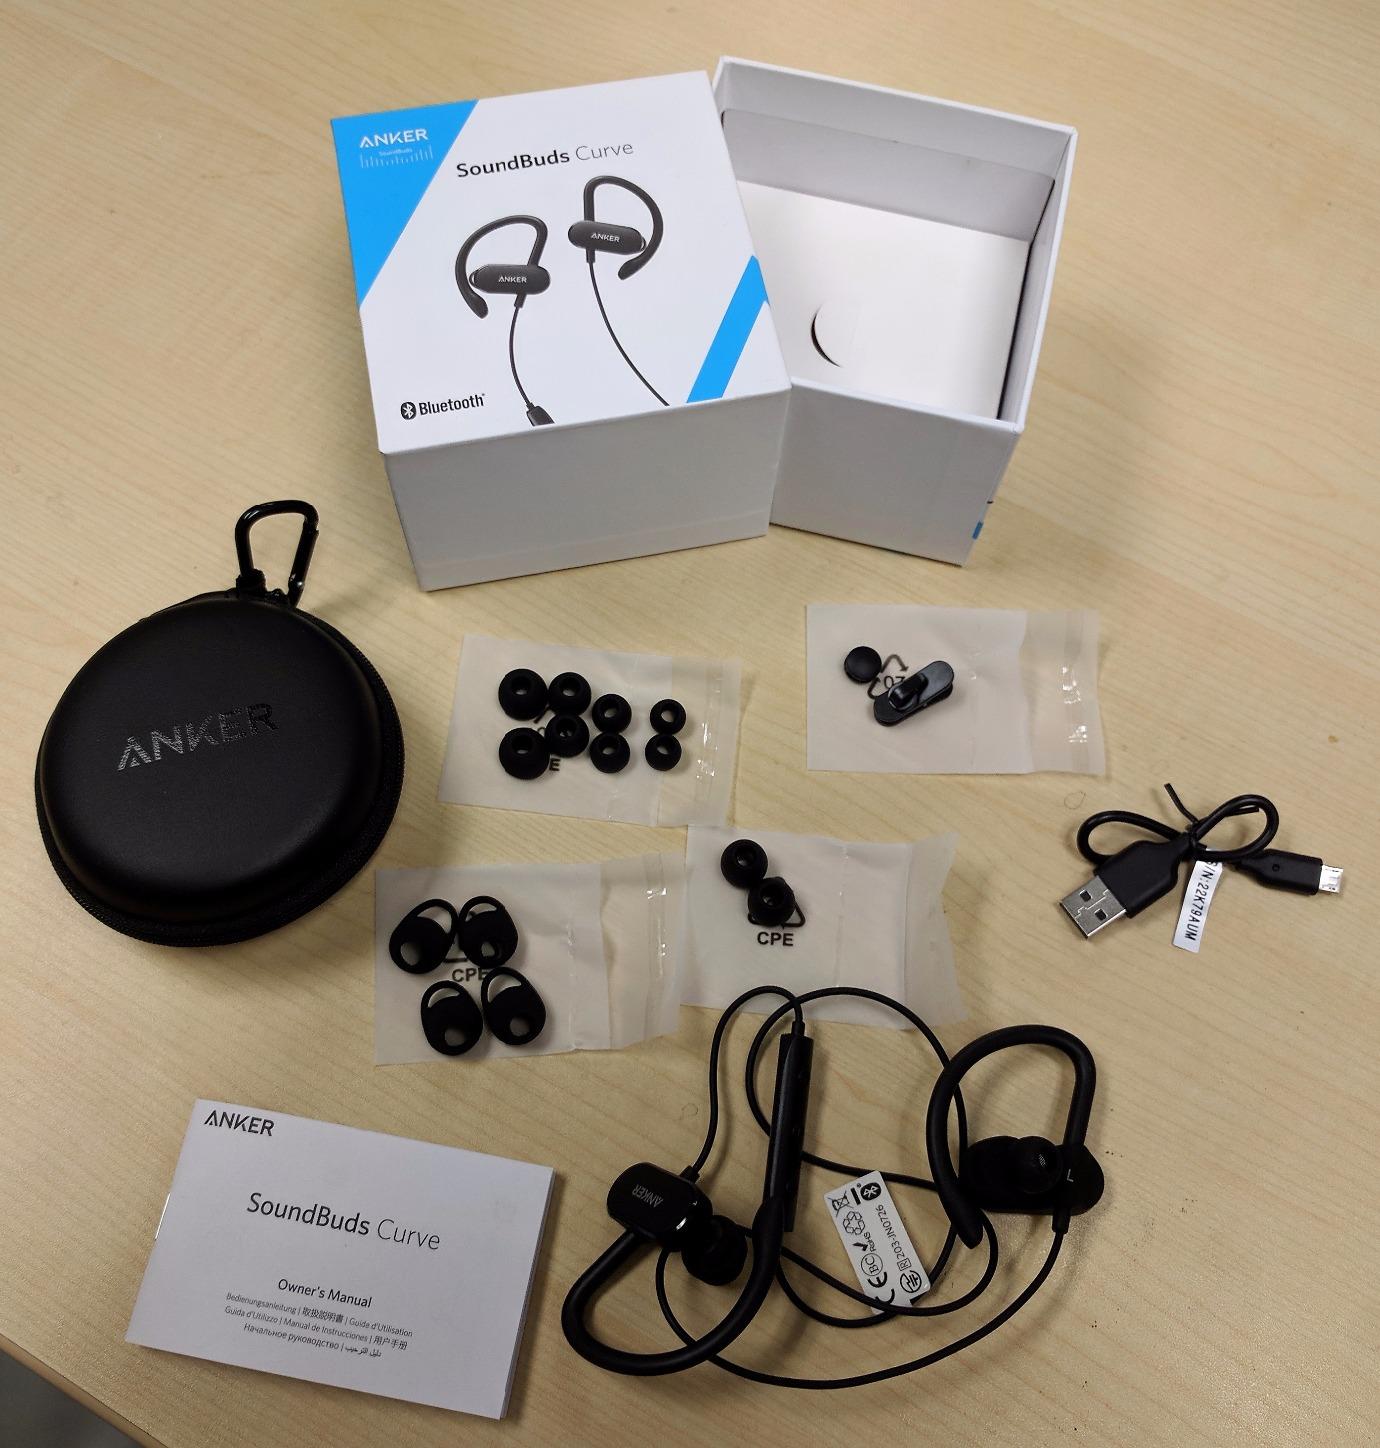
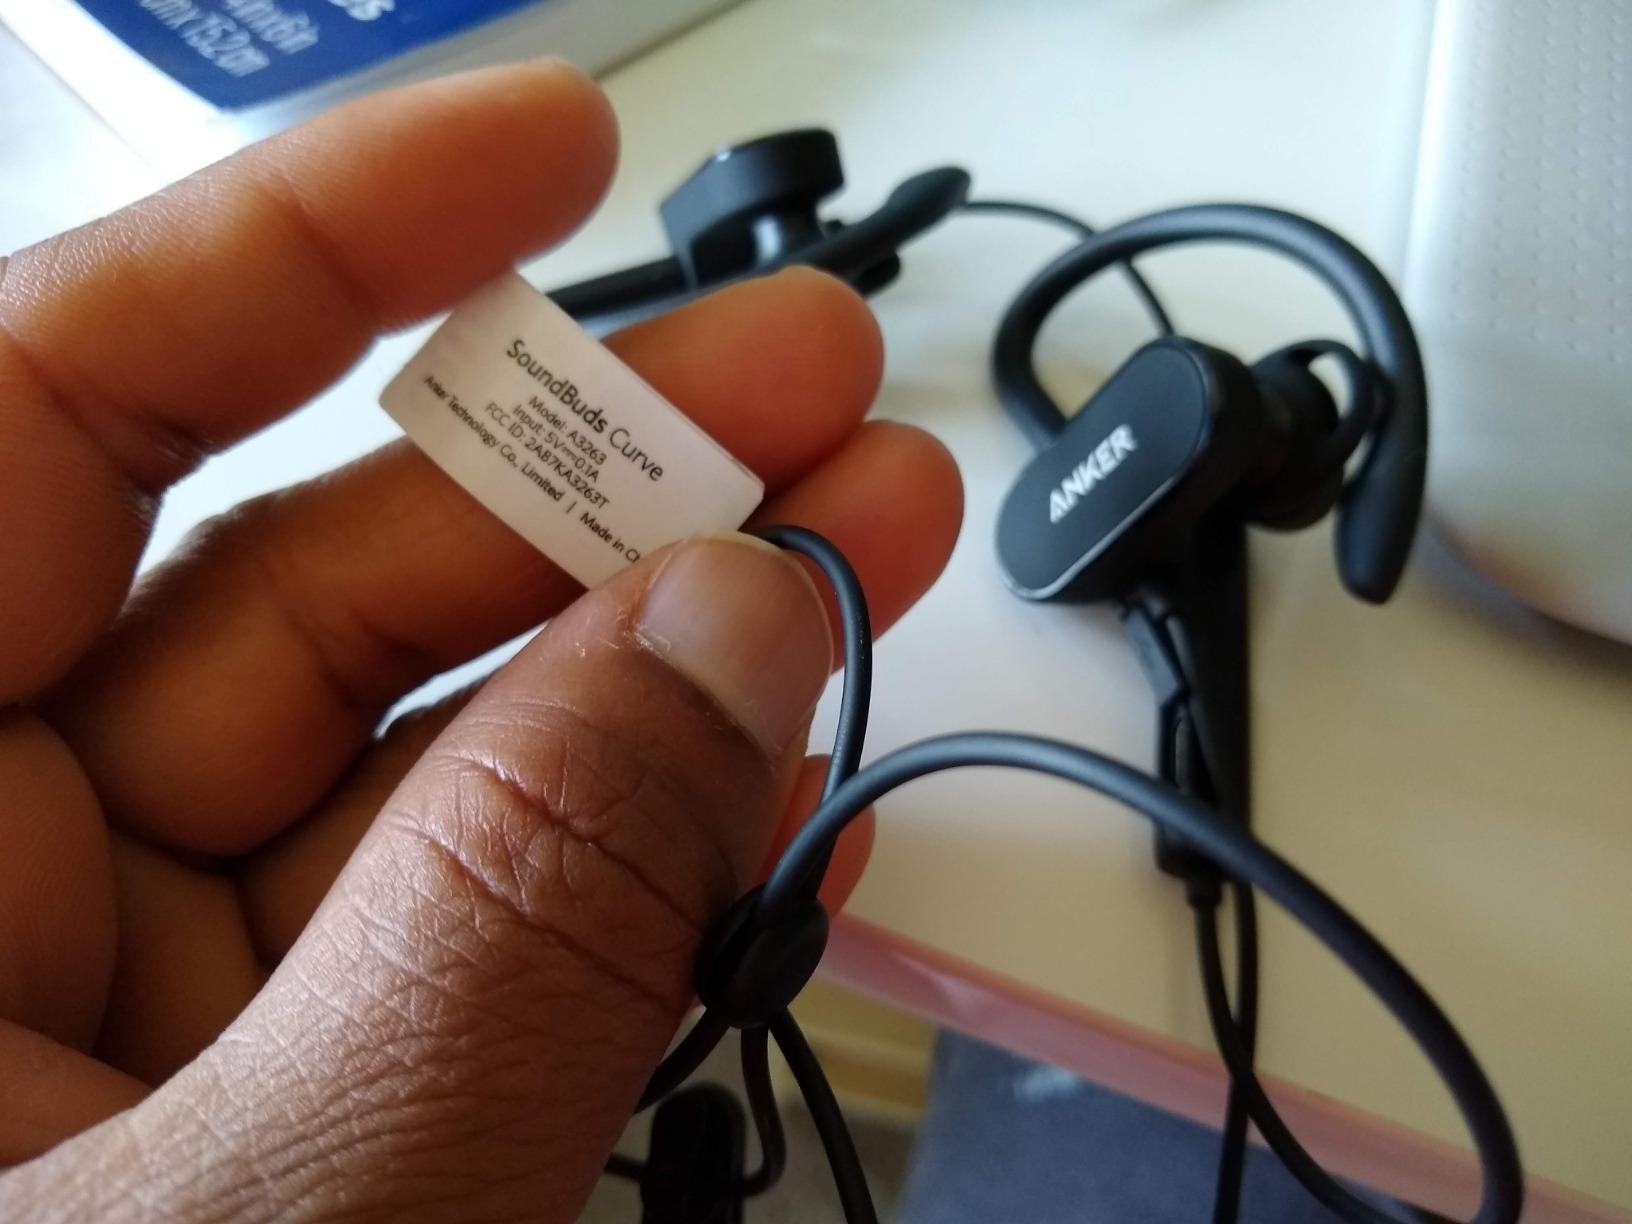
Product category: headphones
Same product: yes